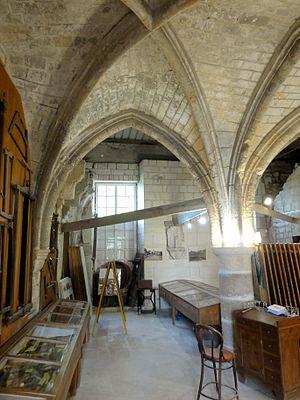
Intérieur de l'ancien prieuré - voir titre.
L'ancien prieuré Saint-Arnoul est situé dans la commune de Crépy-en-Valois, dans l'Oise. Il est issu de la réforme d'une abbaye bénédictine fondée par le comte Gautier II le Blanc en 1008, qui se substitua elle-même à un chapitre de chanoines installé vers 935 / 943 par le comte Raoul II de Valois. En 1076, le comte Simon de Valois effectue un pèlerinage à Rome, et le pape Grégoire VII lui présente Hugues de Cluny. Raoul et Hugues se lient d'amitié pendant leur voyage de retour vers la France, et Hugues décide de donner l'abbaye à l'ordre de Cluny. Hugues reste à Crépy le temps de mettre en place la réforme, et doit lutter contre la résistance des moines, mais le prieuré finit par connaître un développement très favorable grâce à de nombreuses donations jusqu'au début du XIIIᵉ siècle. Il bénéficie de l'exemption, relève directement de l'abbaye-mère de Cluny, et occupe l'un des premiers rangs dans la hiérarchie de l'ordre. Le nombre de vingt-huit moines prévu par la charte de fondation est même dépassé au premier tiers du XIVᵉ siècle. La prospérité du monastère est mise à mal par la guerre de Cent Ans, et le chœur de l'église est incendié par les Anglais vers 1431.